Detroit Rock City (book)

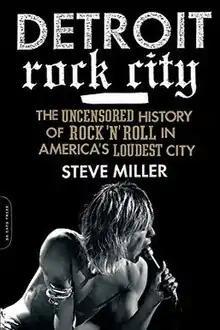
First edition

Detroit Rock City: The Uncensored History of Rock 'n' Roll in America's Loudest City is a book by Steve Miller, a Michigan-based journalist. It chronicles Detroit bands from 1967 to the 2000s. The book's narrative is told through verbatim quotes. It was released on June 25, 2013, by Da Capo Press.